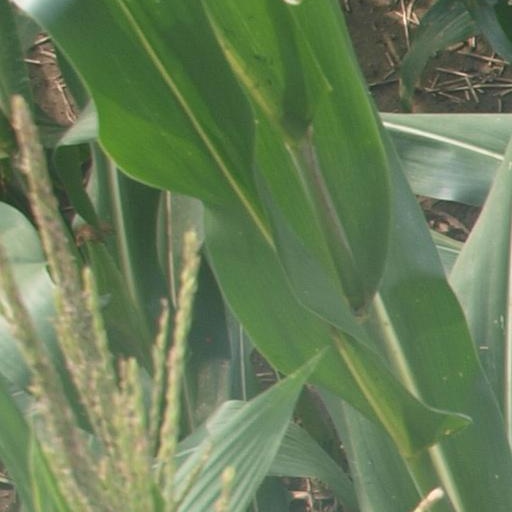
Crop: maize; corn